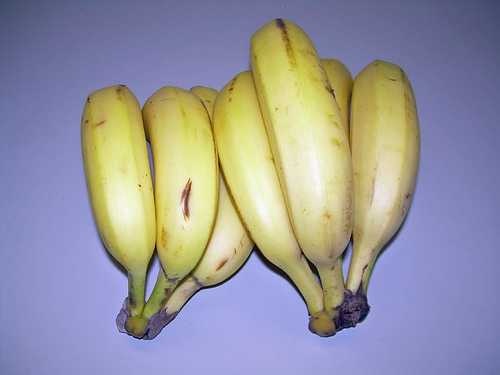
Label: Banana